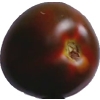
Label: tomato_maroon